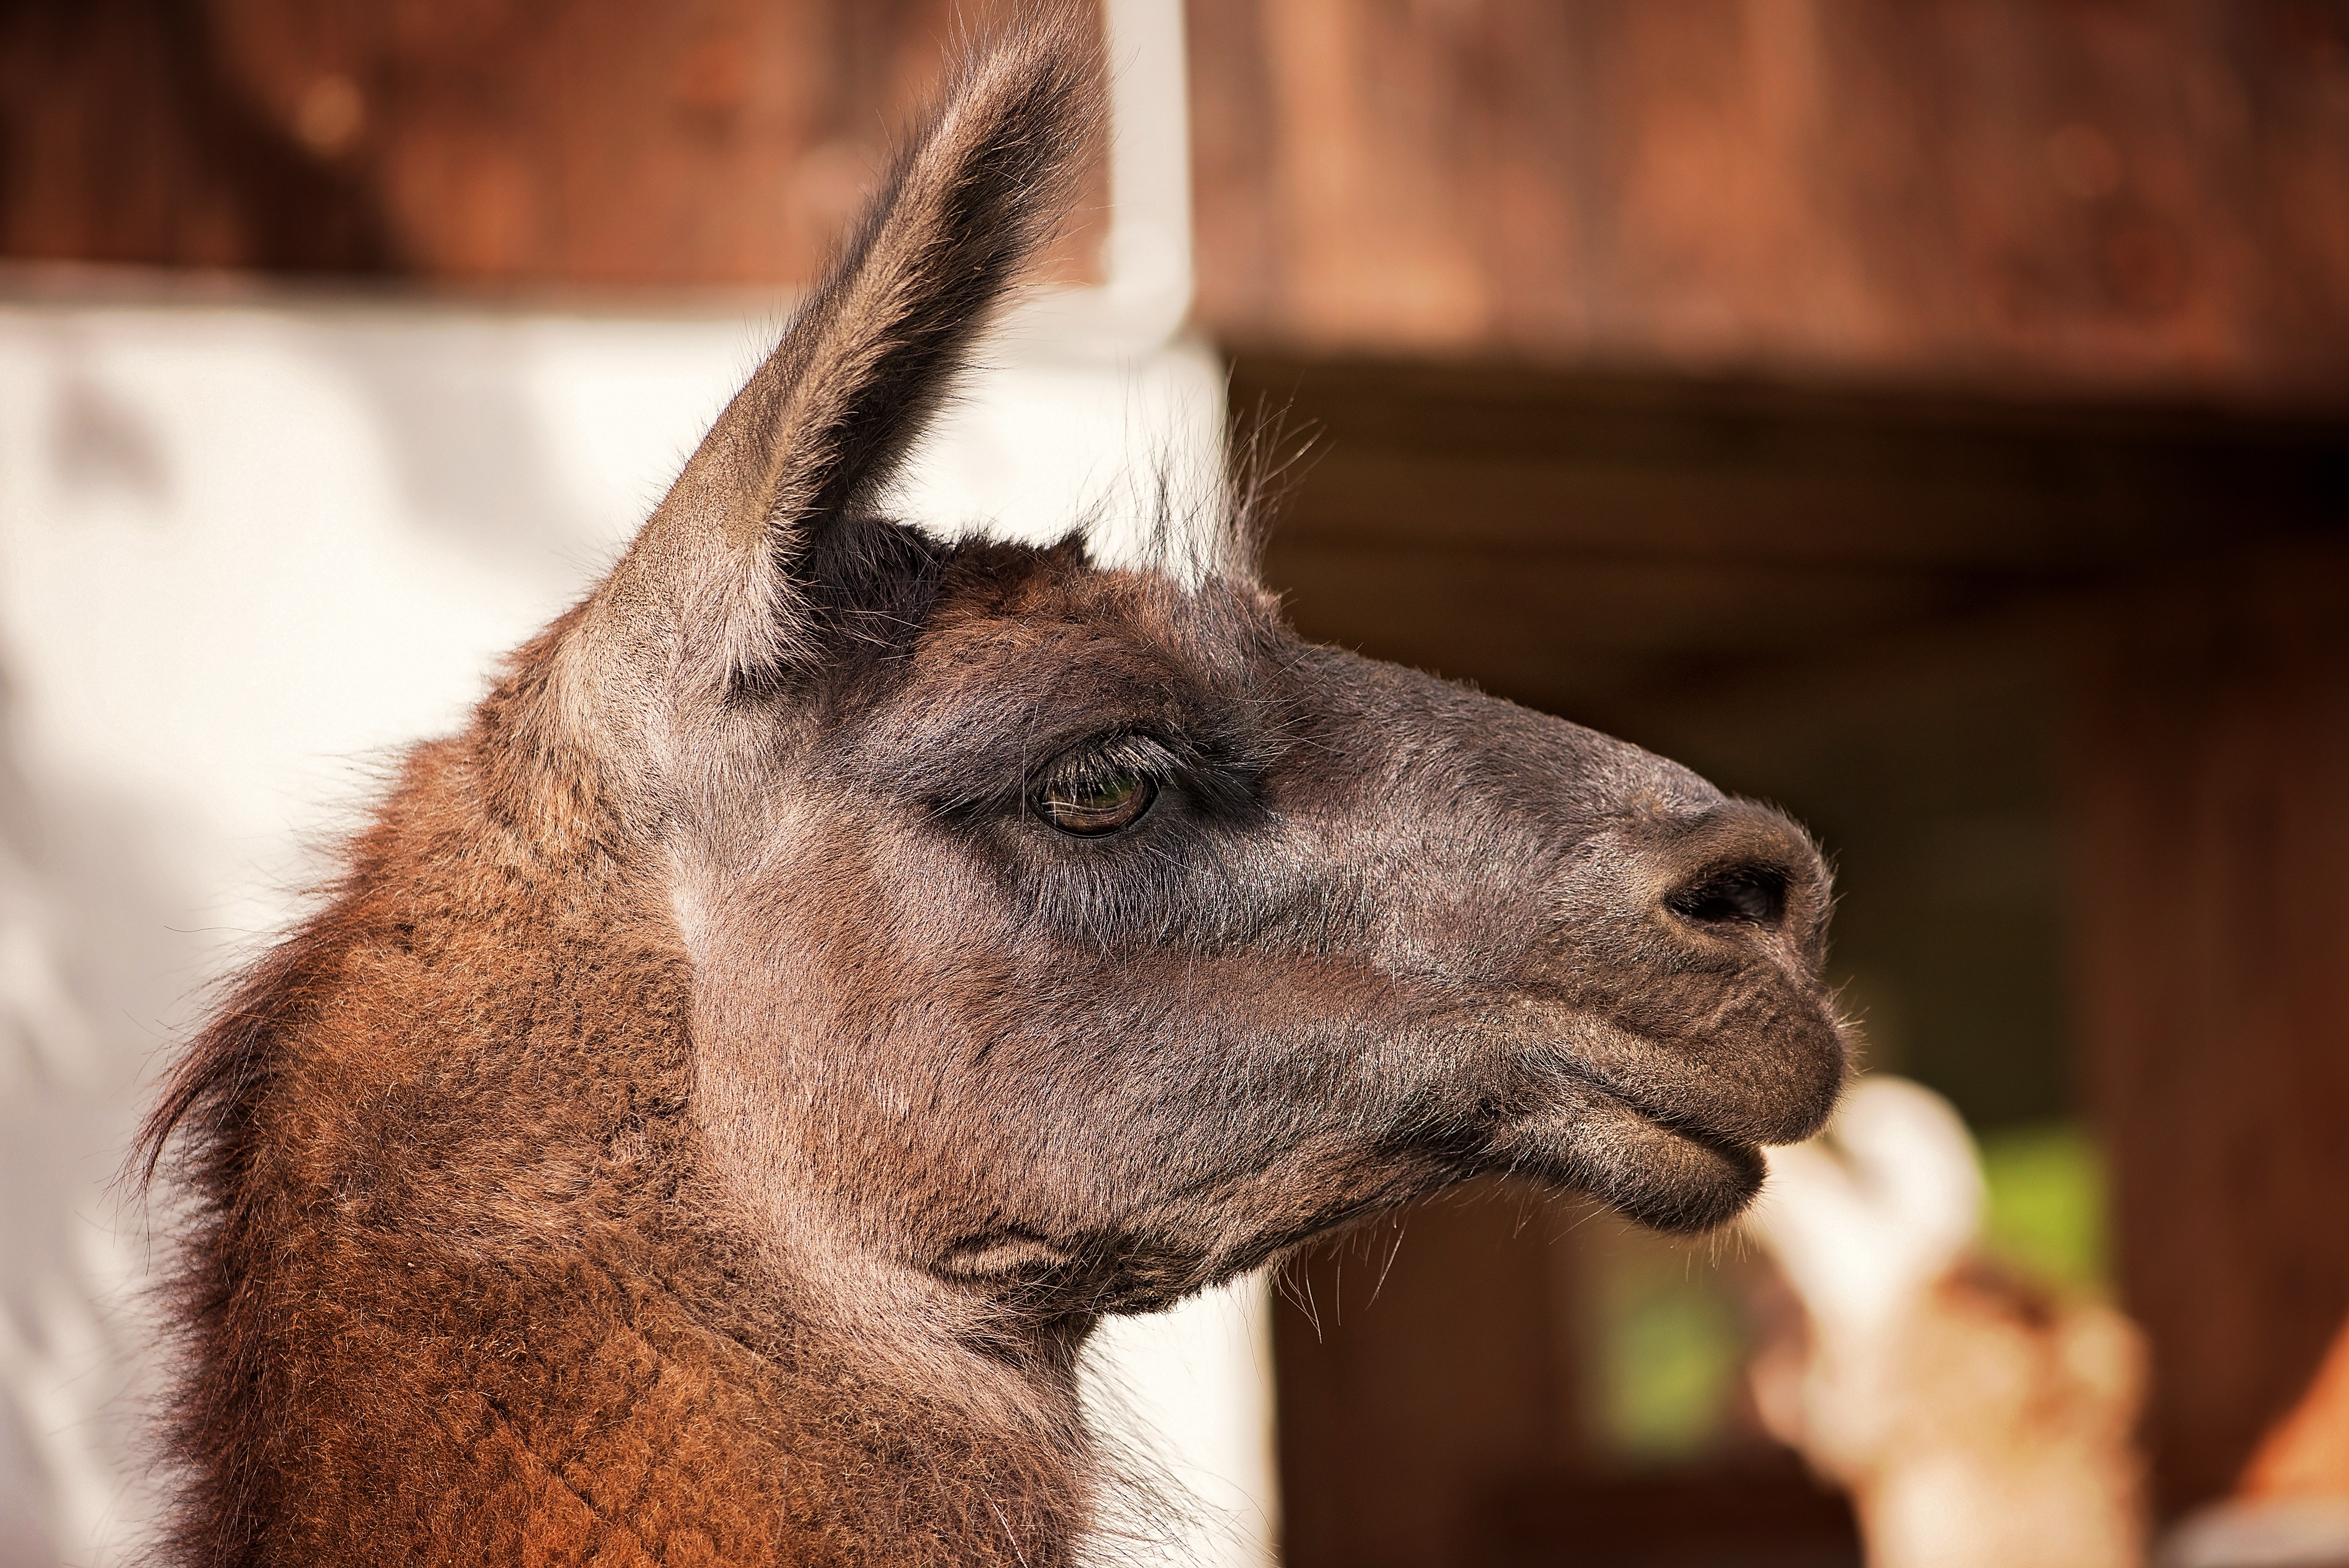
animal, wildlife, zoo, fur, camel, brown, mammal, close, fauna, kangaroo, close up, llama, head, lama, mammals, vertebrate, creature, marsupial, attention, animal world, paarhufer, wildlife photography, macropodidae, lama head, camel like mammal